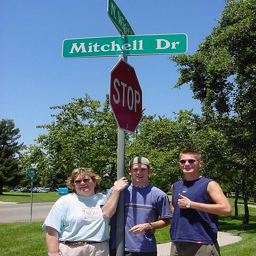
A woman and two men stand by a stop sign.
A lady and two boys standing under a stop sign.
A woman and two teenagers are holding on to a stop sign.
A group of friends pose for a picture under a street sign.
Three people all posing behind a street sign titled Mitchell Dr.